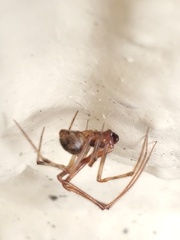
Species: Parasteatoda_tepidariorum